Érika Olivera

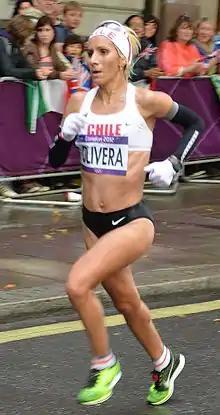
Olivera in the 2012 Summer Olympics marathon

Érika Alejandra Olivera de la Fuente (born 4 January 1976 in Quinta Normal) is a female marathon runner from Chile and deputy for the Democrats party.